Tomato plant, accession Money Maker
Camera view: bottom (45 deg); turntable rotation: 300 degrees
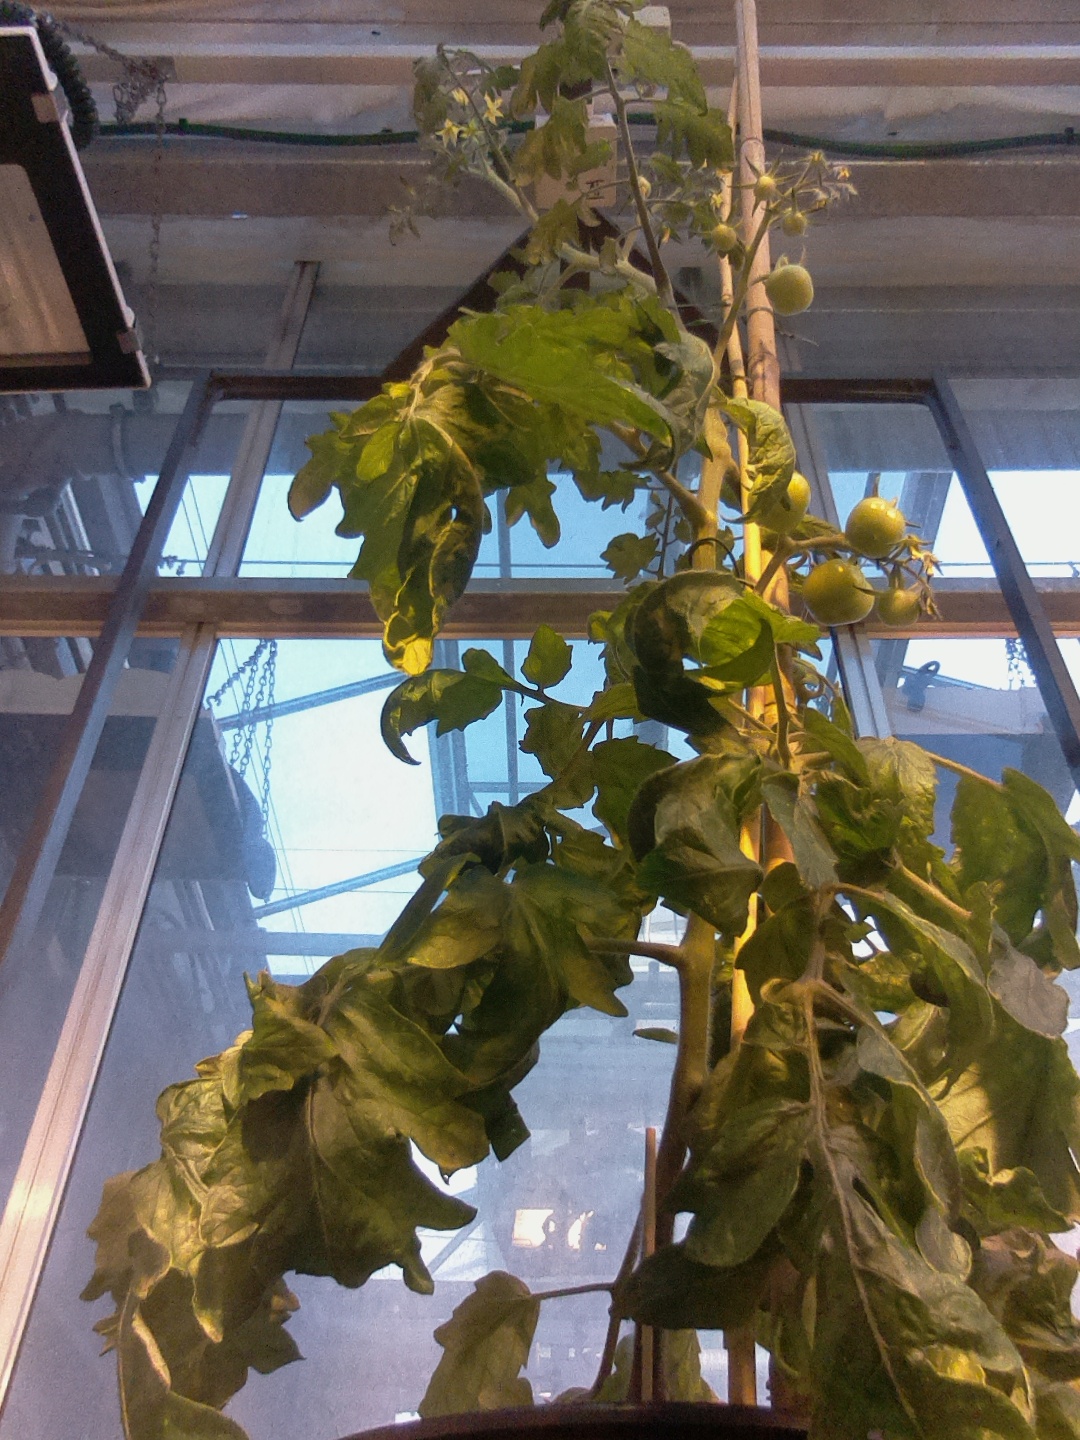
BBCH growth stage 75: 50%-60% of final fruit size